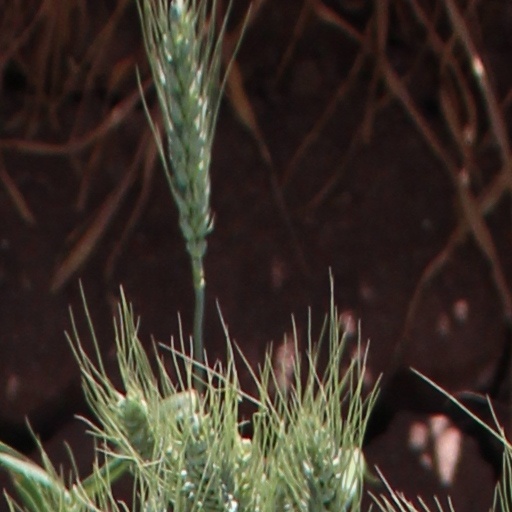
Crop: wheat